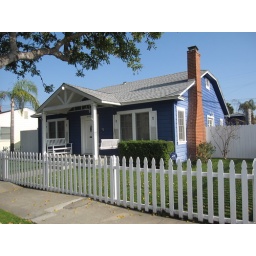
Interesting pine tree cut-outs in shutters. Love the porch bench and swing!